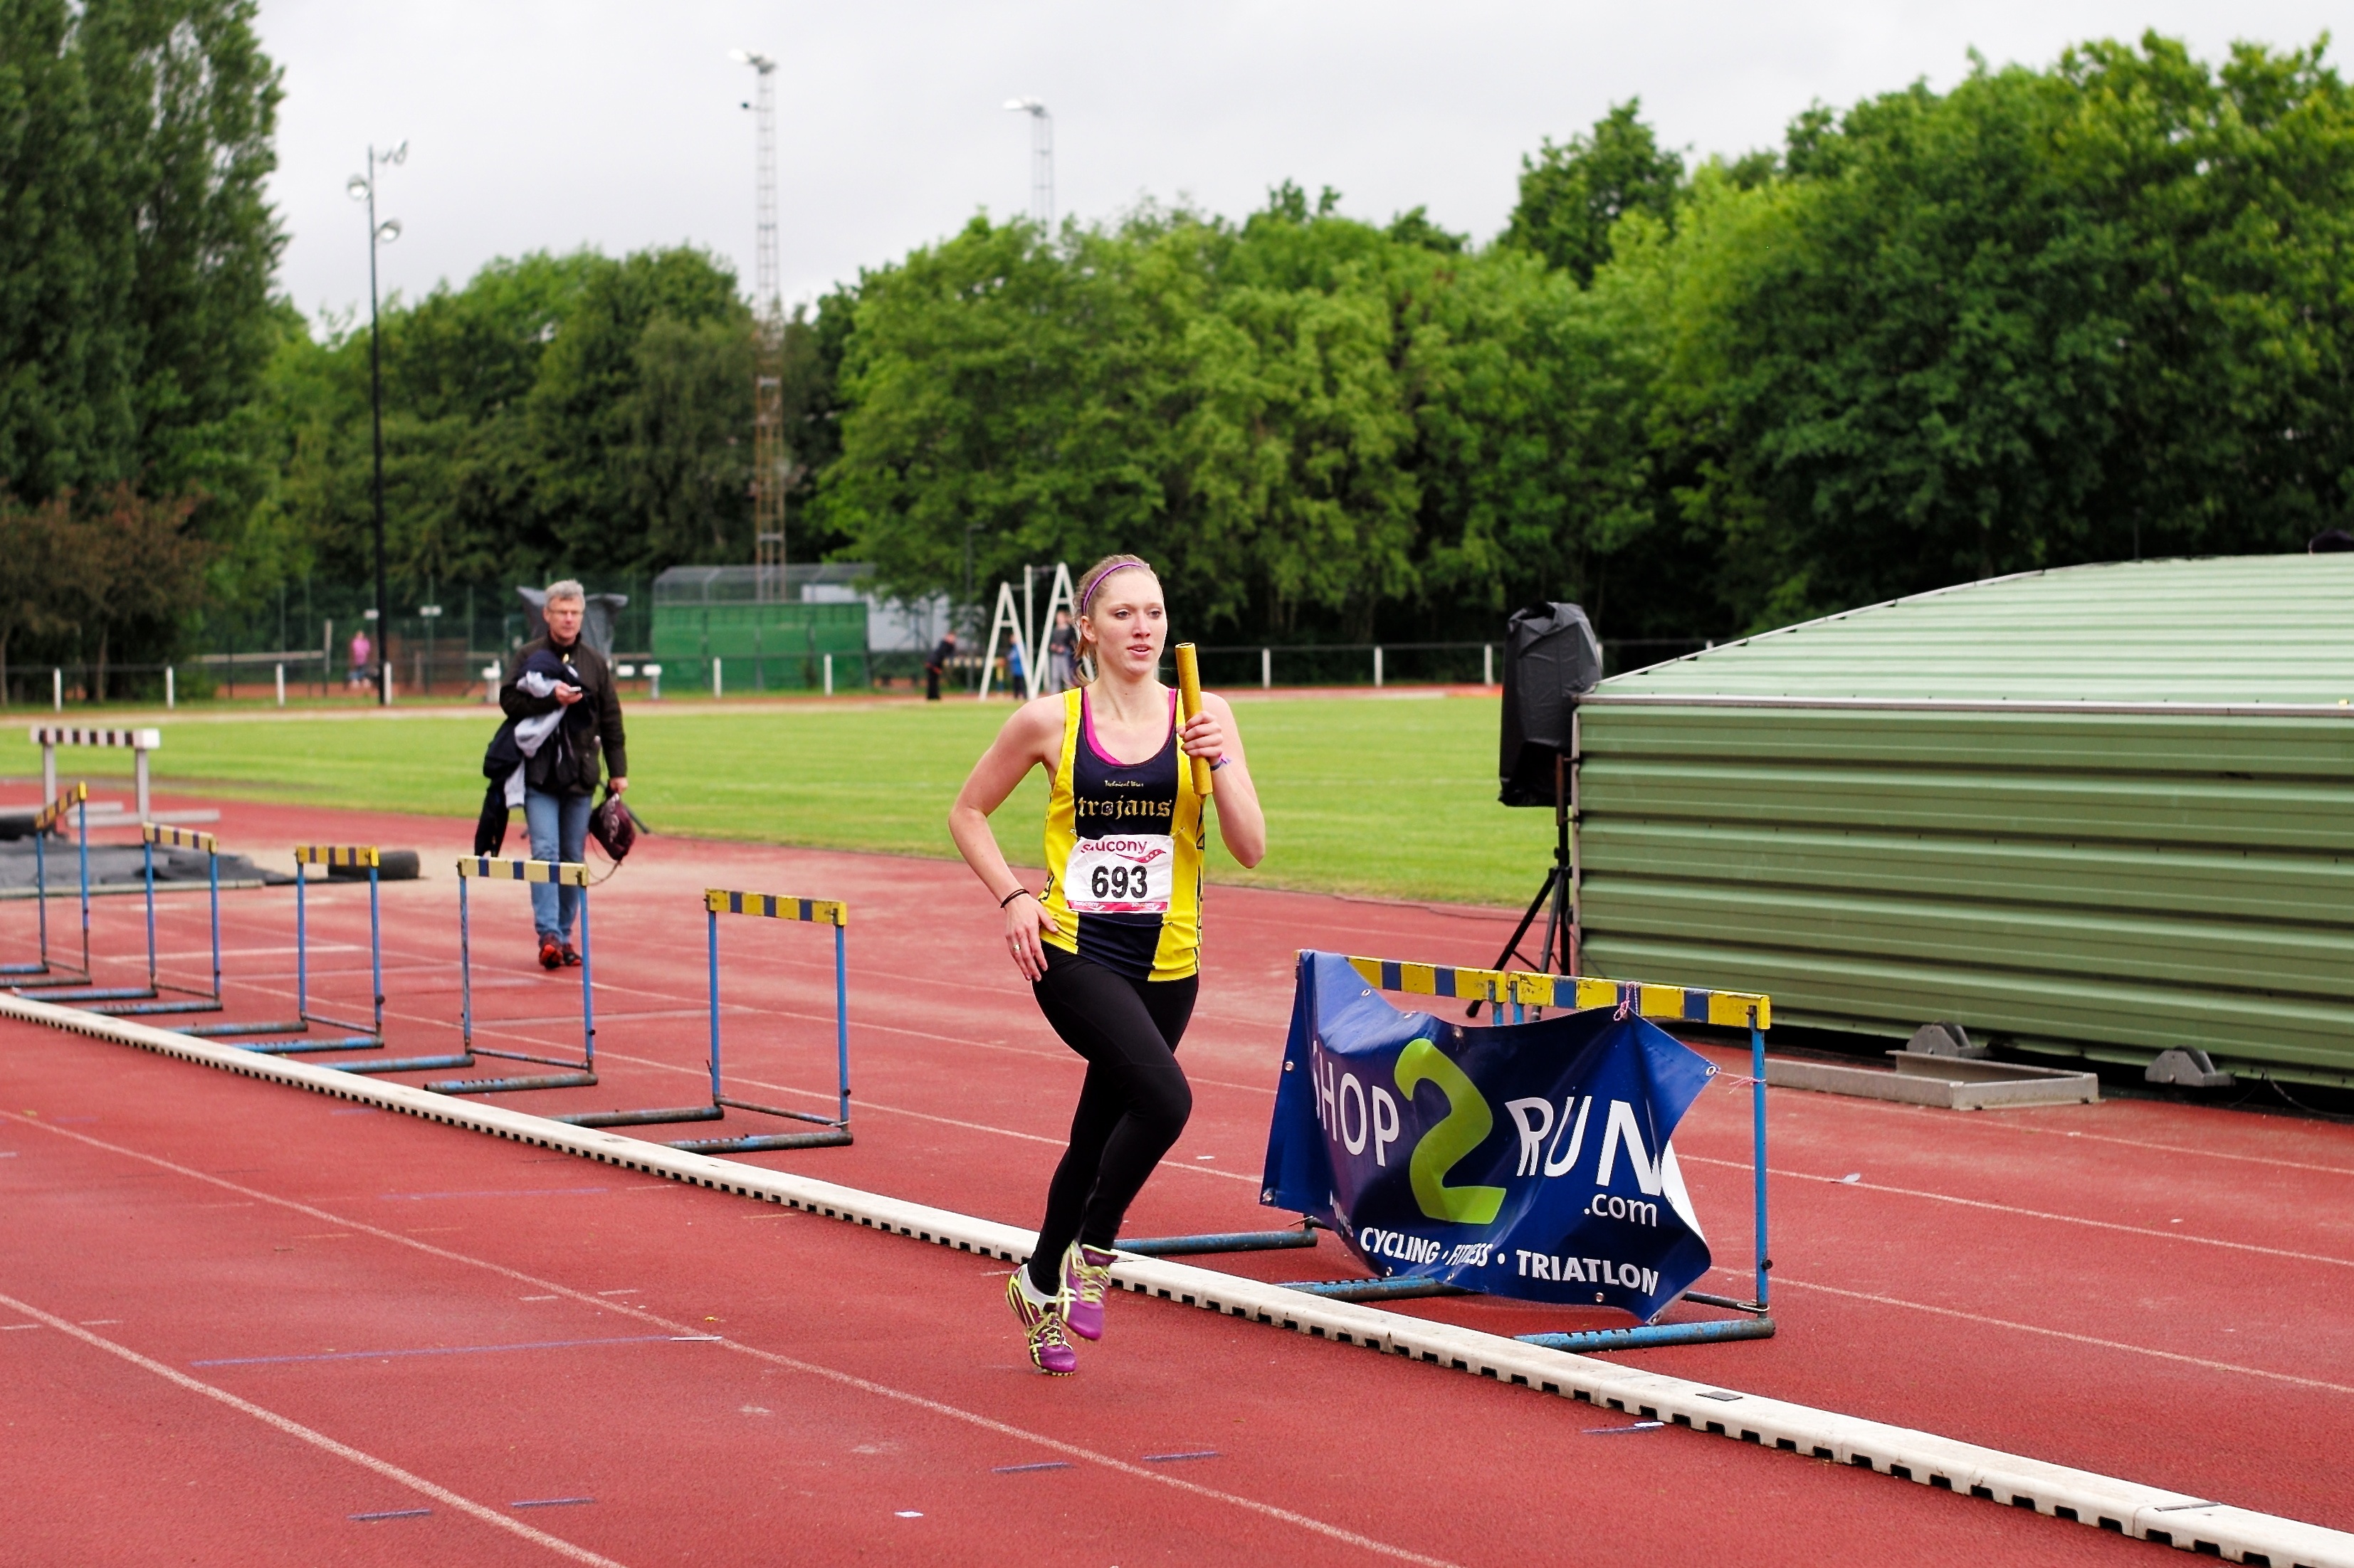
girl, track, sport, boy, running, run, runner, competition, sports, endurance, highschool, athletics, meet, sprint, trackfield, physical exercise, human action, endurance sports, duathlon, track and field athletics, middle distance running, 800 metres